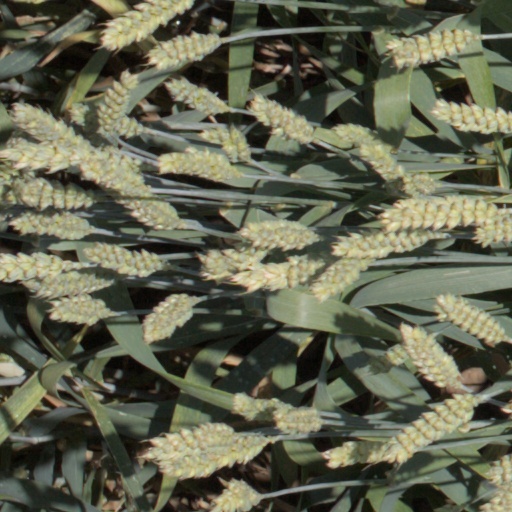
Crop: wheat